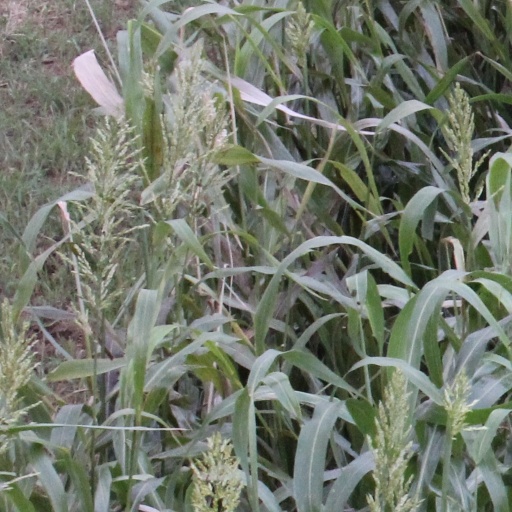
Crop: sorghum